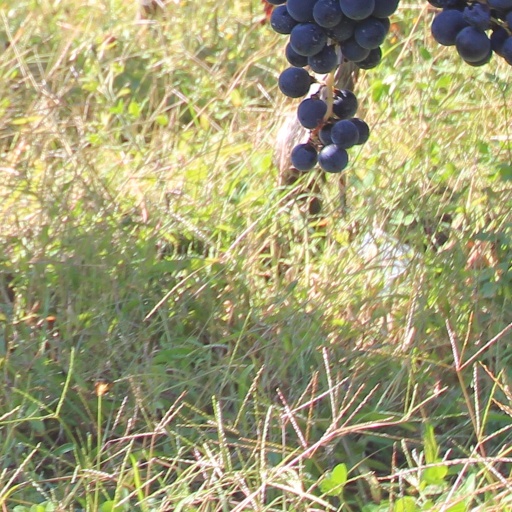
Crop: grape